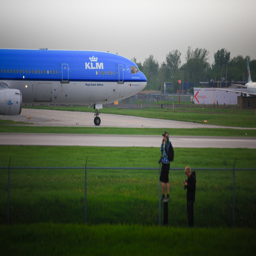
A large airplane s sitting on a runway
Two people stand in the grass near an airport runway where a KLM jumbo jet is parked.
two people in a field with a large plane
Two young men standing at a fence near an airport runway with a blue plane taxing.
A person climbing on a fence to see a plane